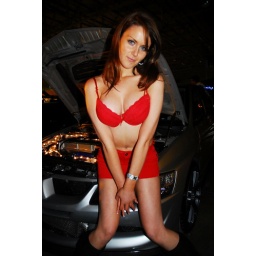
Photos of the girls from Coolnights 2008, a car show in Dublin Ireland